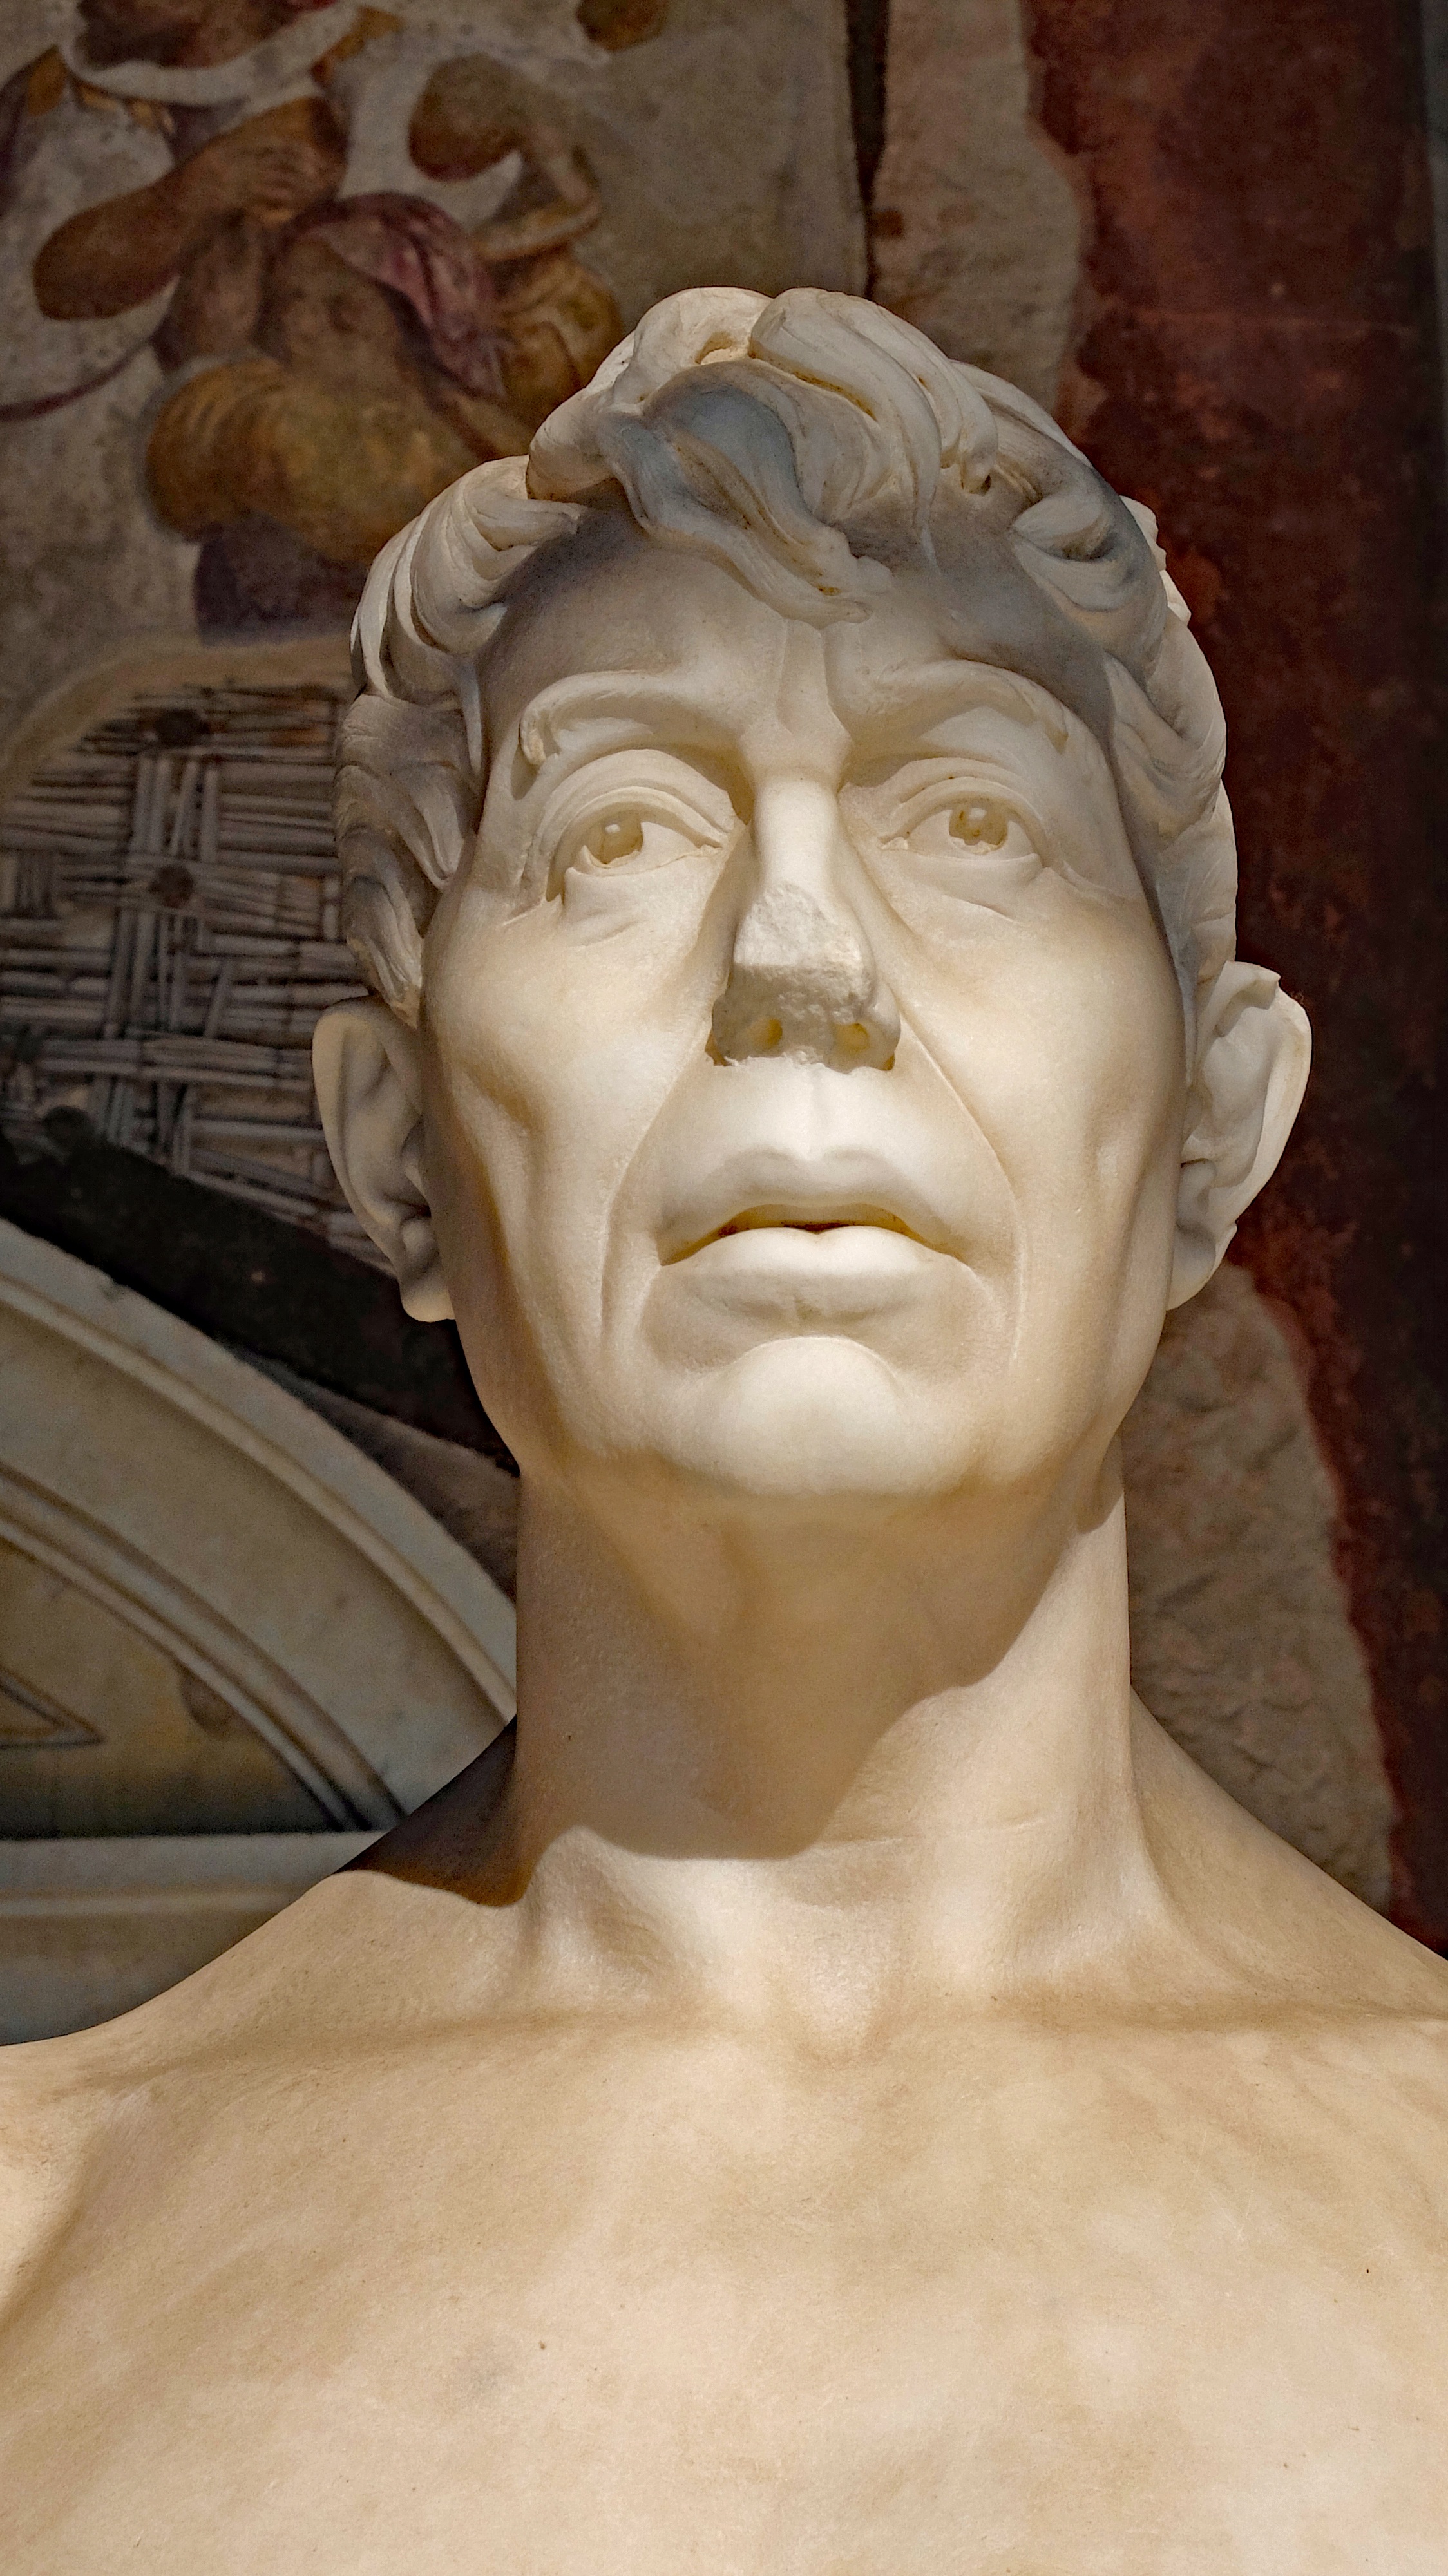
monument, male, statue, portrait, italy, tourism, sculpture, art, temple, pisa, head, carving, italian, mythology, stone carving, ancient history, nonbuilding structure, classical sculpture